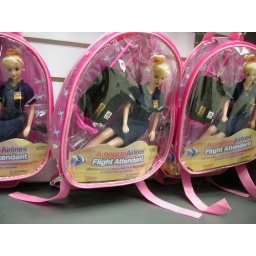
What every girl needs, Flight Attendant Barbie, in a pink backpack. When I was a kid, I would have wanted this.